Mount Saint Agnes College

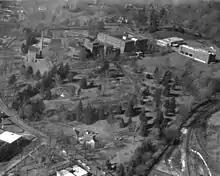
Aerial view of Mount Saint Agnes campus

The college's name lives on in the form of the Mount Saint Agnes Theological Center for Women, which operates from the former Provincial House on the campus.